Patrick Hahn

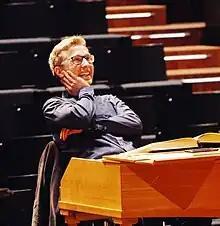
Patrick Hahn (2018)

Patrick Hahn (born 17 July 1995 in Graz) is an Austrian conductor, pianist and composer.